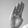
ASL letter: B